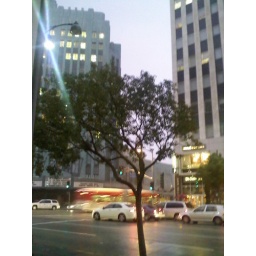
This is the corner of Western and Wilshire in Los Angeles.... The wiltern is the green building